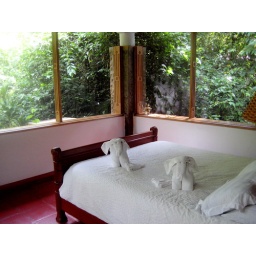
towel elephants in our awesome jungle bedroom